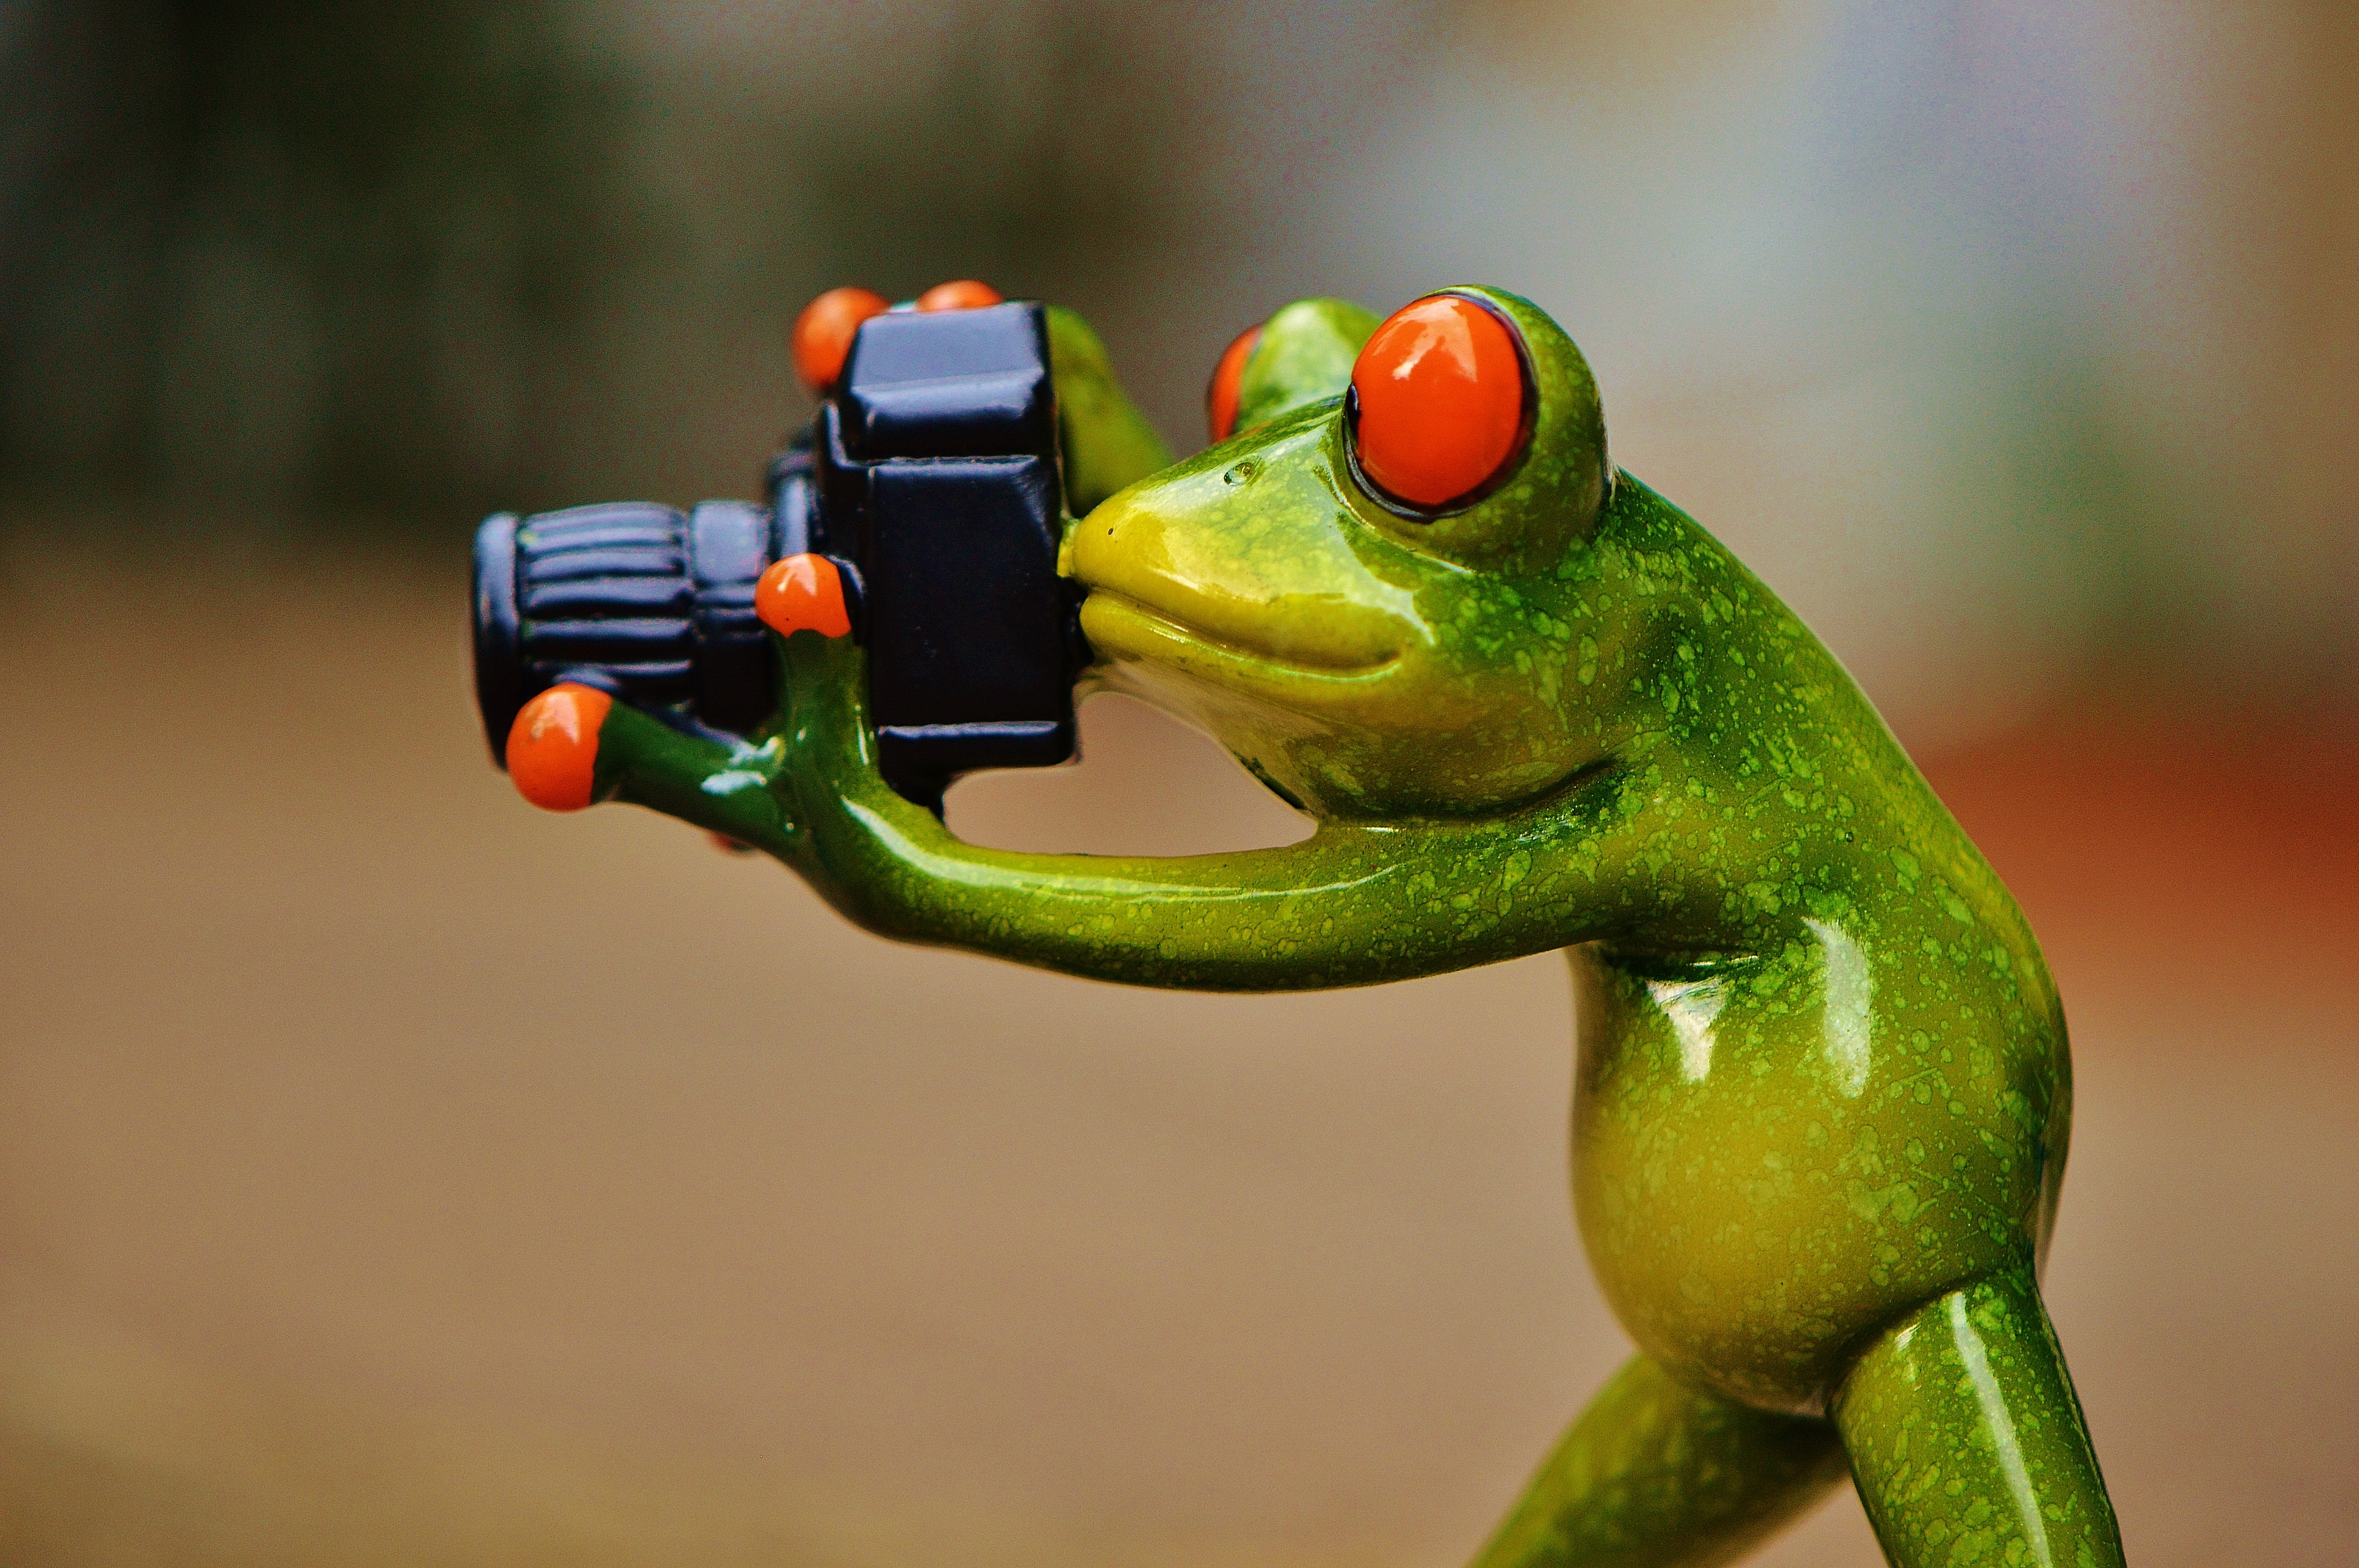
camera, photographer, animal, green, frog, amphibian, toy, fauna, tree frog, fun, photograph, vertebrate, funny, are, macro photography, keep smiling